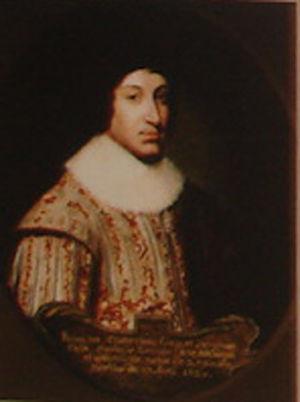
Rodolphe-Christian, né le 2 juin 1602 à Hage et mort le 17 avril 1628 dans cette même ville, est comte de Frise orientale de 1625 à sa mort.
Cet article recense les souverains de Frise orientale.